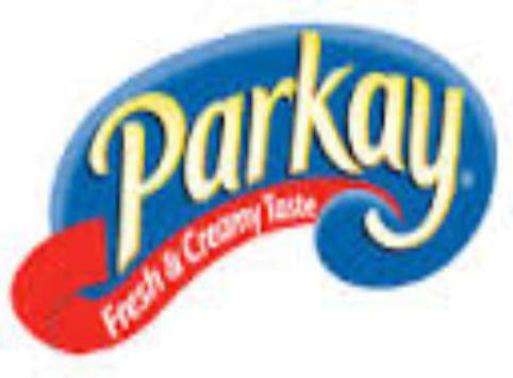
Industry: Necessities